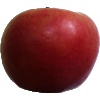
Label: Apple Crimson Snow 1